Siamese–Vietnamese War (1833–1834)

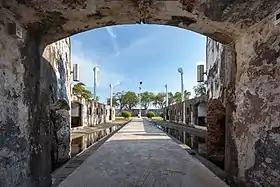
Phisuea Samut Fort in modern Phra Samut Chedi was constructed in 1822, in response to Vietnamese construction of Vĩnh Tế canal, in protection against possible Vietnamese attacks from Gulf of Siam.

Pro-Siamese princes Ang Snguon, Ang Em and Ang Duong, half-brothers of Ang Chan, resided in "Wang Chao Khamen" or Cambodian quarters in Bangkok established since the times of Ang Eng. Ang Snguon died at Bangkok in 1817, leaving Ang Em and Ang Duong as living pro-Siamese candidates. Neak Neang Tep, daughter of Chaophraya Aphaiphubet Baen the Siam-appointed governor of Battambang who died in 1809, was one of the consorts of King Ang Chan and bore him a daughter named Princess Ang Pen. Neak Neang Tep and her brother Preah Angkeo Ma represented the remaining pro-Siamese faction in Cambodian court. In 1829, Ang Chan sent Preah Angkeo Ma to deliver tributes to Siam – a purely symbolic gesture just to keep Siamese aggression at bay. Angkeo Ma, however, secretly handed a letter to King Rama III or King Nangklao of Siam, urging the Siamese king to attack Cambodia to topple Vietnamese influence. Siam was still unresponsive but Angkeo Ma's confidential maneuver was exposed to the Vietnamese. The Vietnamese ordered the arrest of Angkeo Ma but he fled to Siam. Also in 1832, Oknha Surkealok Kas the "chauvay srok" or governor of Pursat, who was pro-Siamese, rebelled against Ang Chan and fled to Siam with majority of Cambodian population in Pursat.